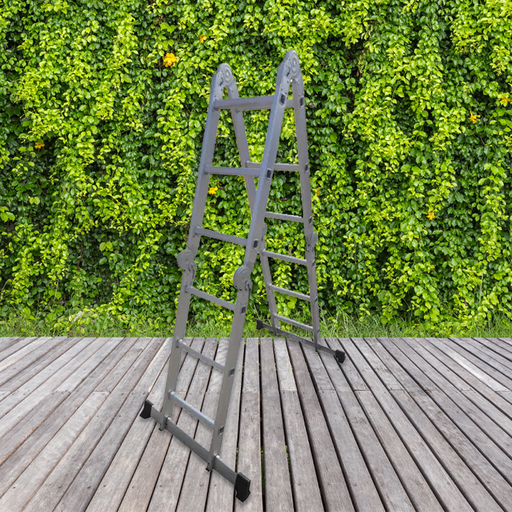
קטגוריה: כלי עבודה
תיאור: סולם מפרקים 3.36 3X4 מטר
דגם: TOAL3X4